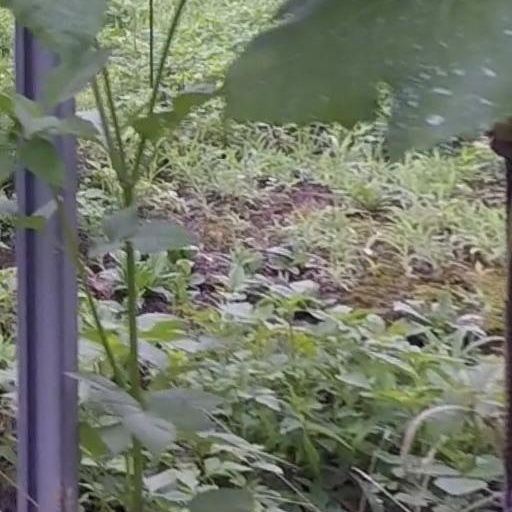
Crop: grape